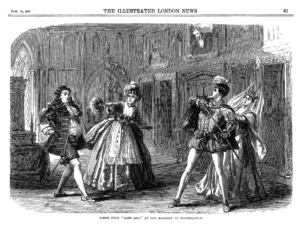
The Royal Gallery of Illustration était une salle de spectacles située au 14 Regent Street près de Waterloo Place à Londres, dans ce qui avait été une résidence de l'architecte John Nash, concepteur de Regent Street, Regent's Park et autres améliorations urbaines réalisées à la demande de George IV.
Frederic Emes Clay, né le 3 août 1838 – mort le 24 novembre 1889, est un compositeur anglais surtout connu pour sa musique de scène. Clay, grand ami de Arthur Sullivan, écrit quatre opéras comiques avec William S. Gilbert et présente les deux hommes l'un à l'autre.